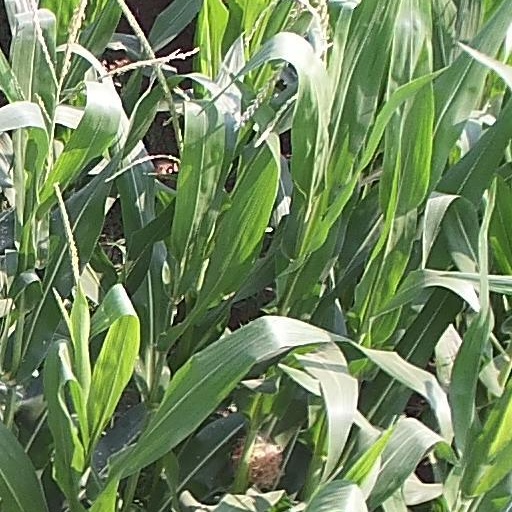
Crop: maize; corn